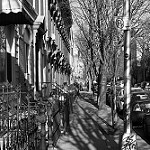
Label: B & W